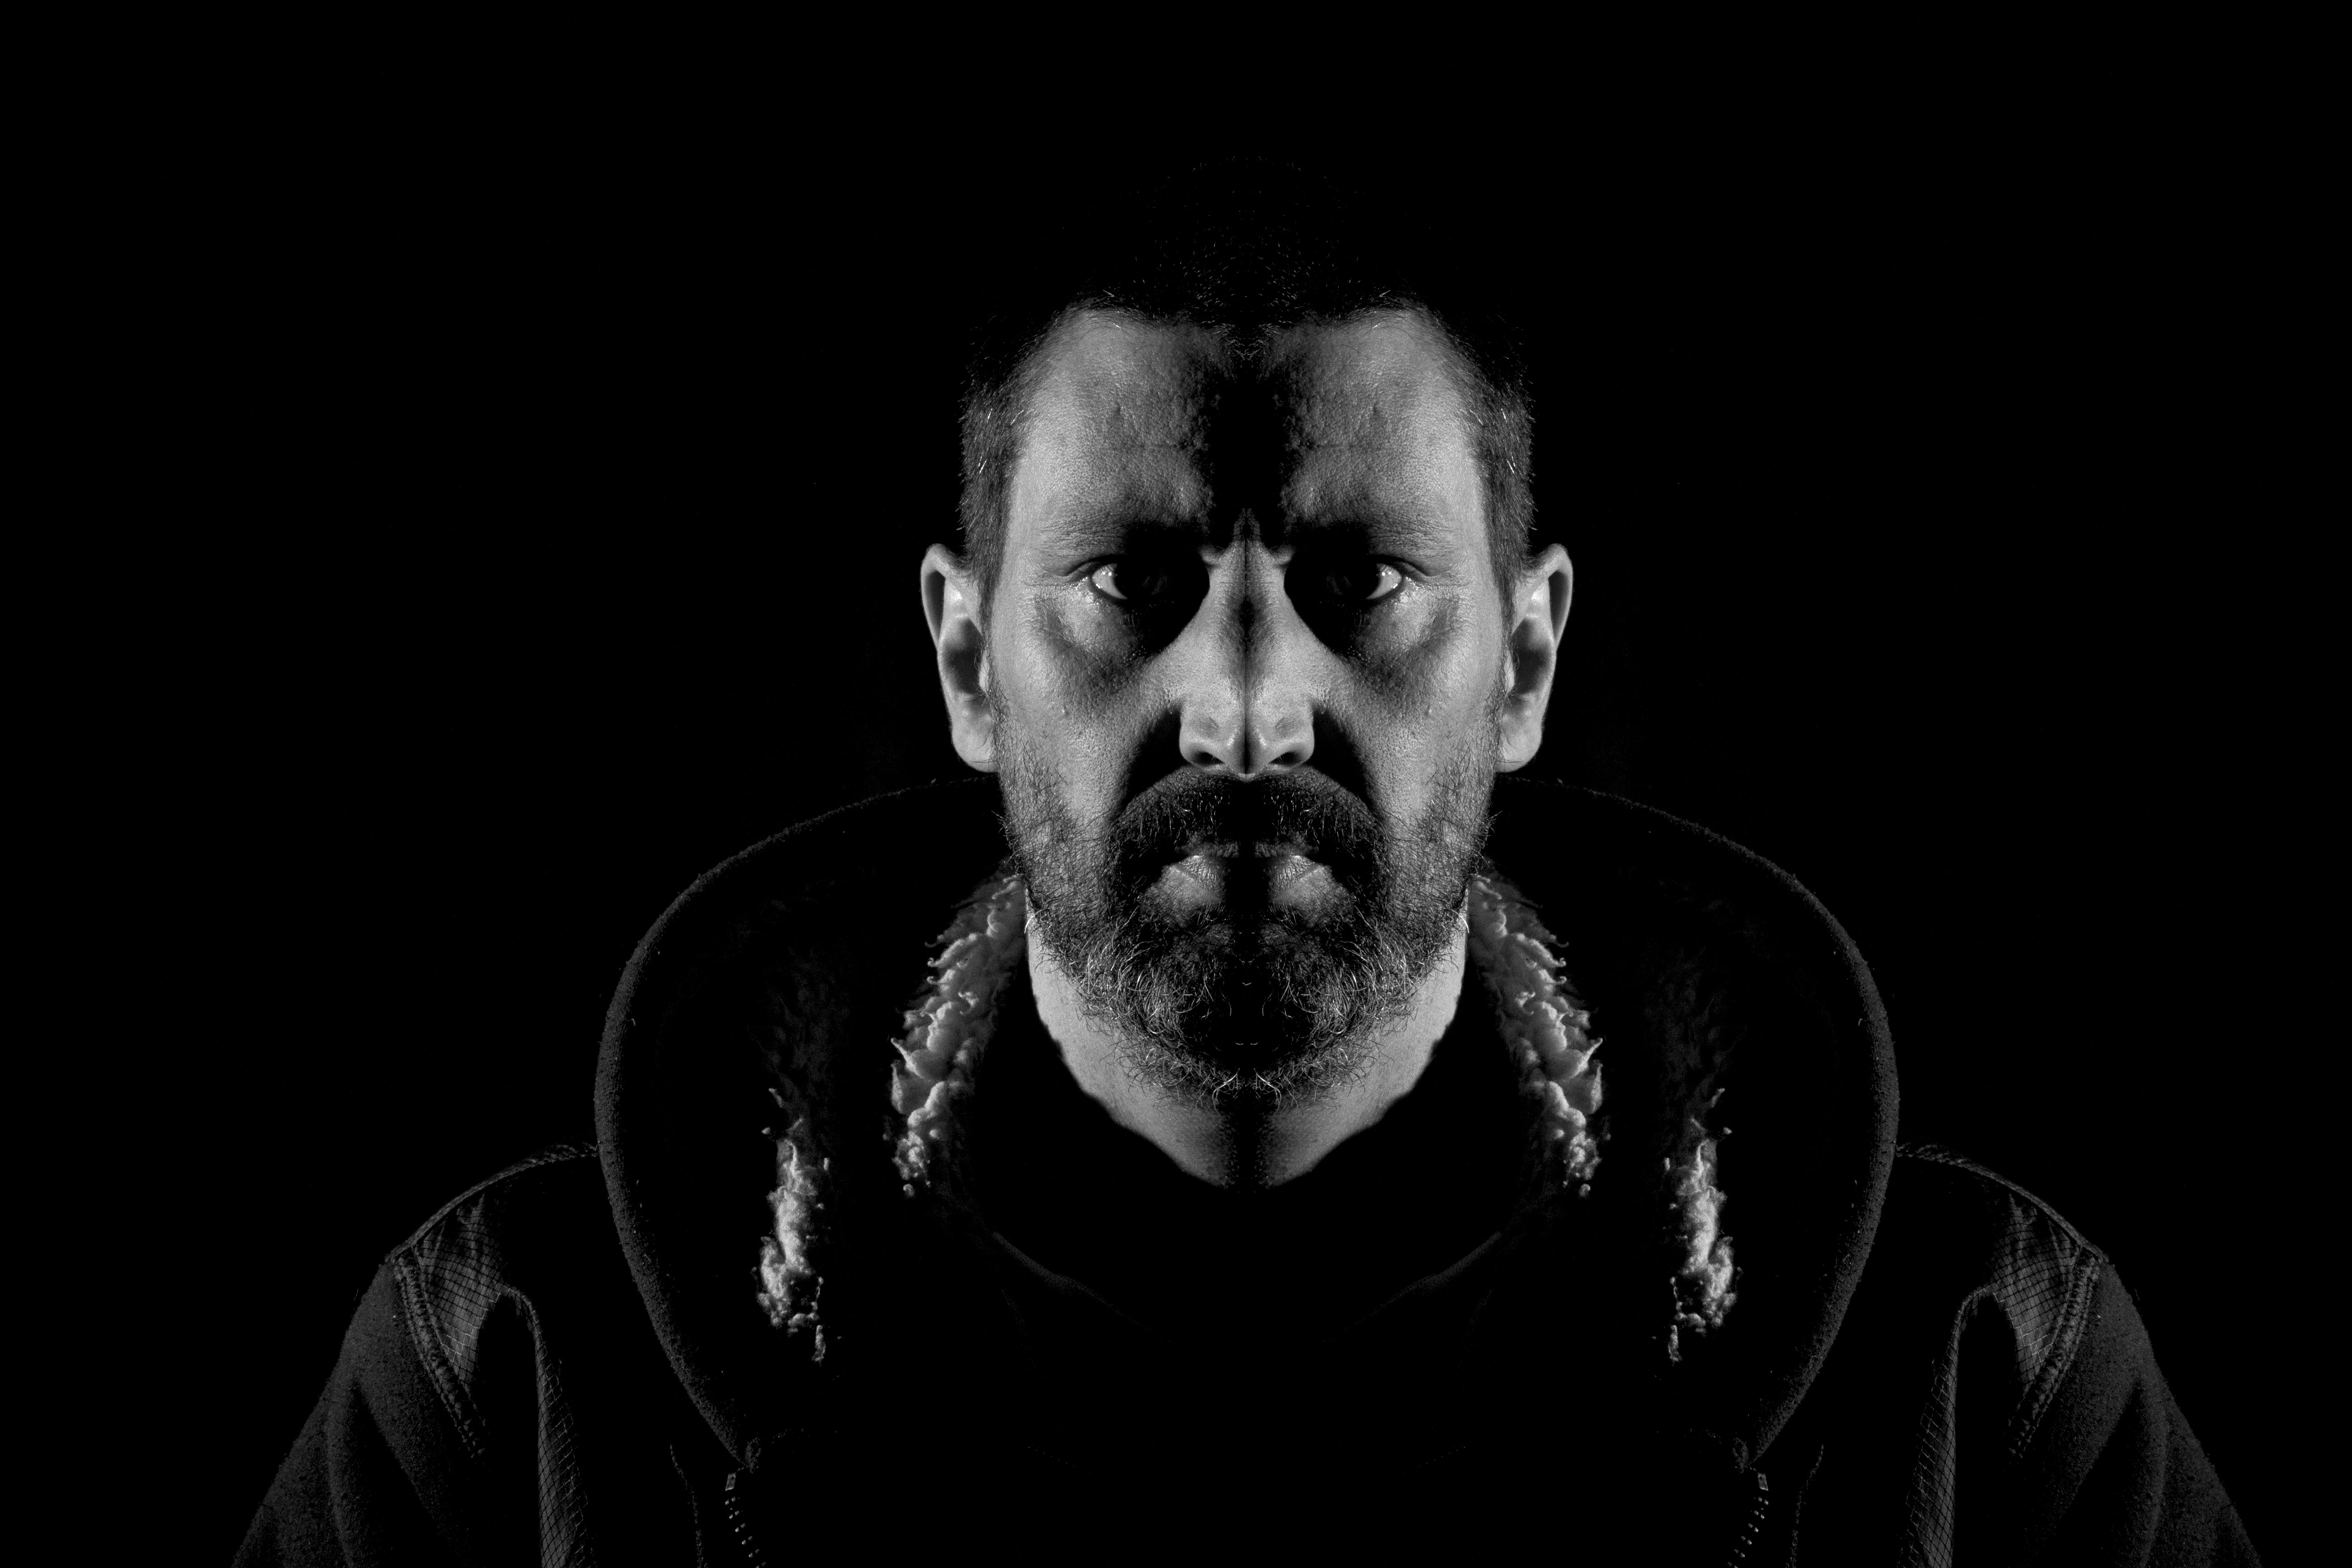
black and white, hair, portrait, darkness, black, monochrome, beard, uk, peterborough, monochrome photography, facial hair